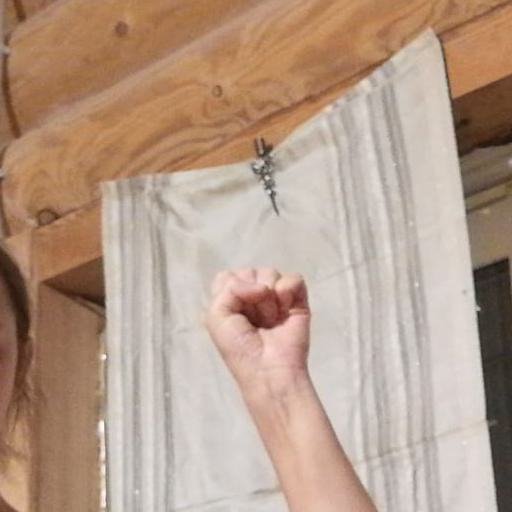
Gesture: fist